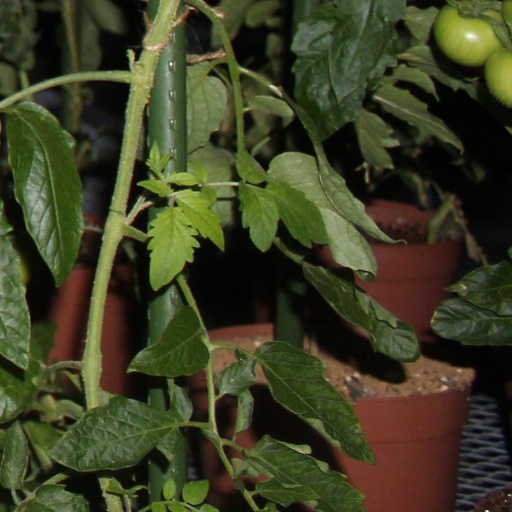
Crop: tomato